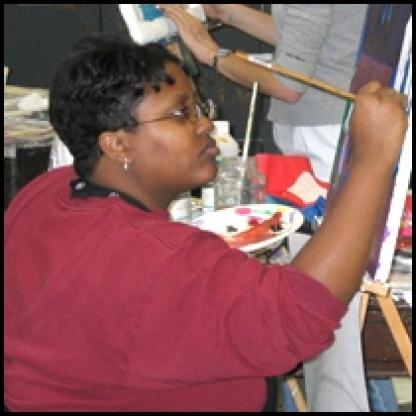
Scene: Indoor